Names in Marble

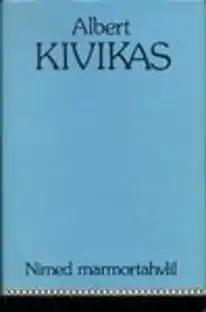
"Names in Marble"

Names in Marble is an Estonian war novel written by Albert Kivikas. It was published in 1936, and its subject is the Estonian War of Independence. Kivikas received an award by the Estonian Literature Society for the novel. It is one of the best-known works of Estonian literature. The film adaption of the novel was released in 2002.